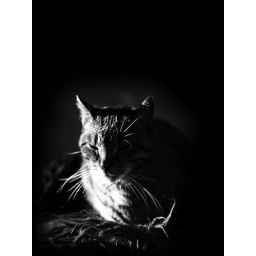
Strawberry in sunlight again, only in black and white with added snooziness.